University of Virginia's College at Wise

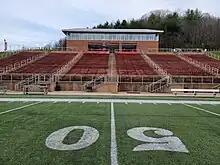
UVA Wise football field, stands, and announcer's booth

The college requires all freshmen to enroll in a one-semester seminar that covers adjusting to the demands of college academic work. The seminar used to cover two semesters, until it was modified in the 2012-13 fall semester. Before the modified seminar, the student's seminar instructor became their advisor until the student selected a major. Presently, if the student is unsure of the major that he or she wants to be in, the Advising Office becomes the student's adviser.